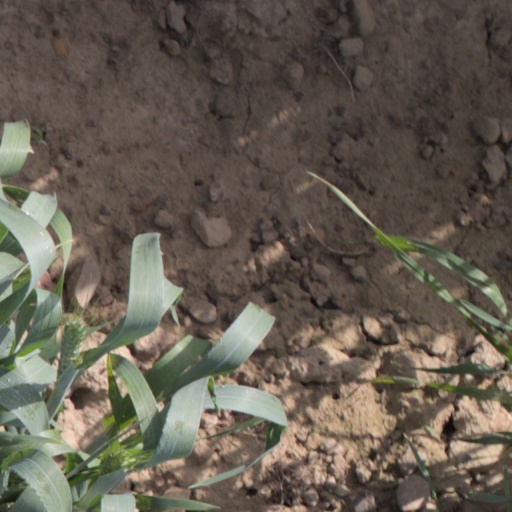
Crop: wheat